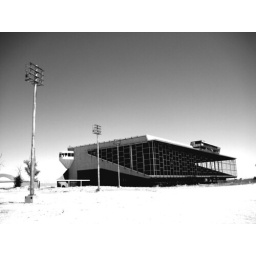
Old abandoned horse track in Glendale, Arizona. Going a little more minimalist with the black and white.